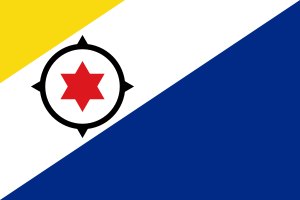
Bonaire
Bonaires flag
"Bonaire er en lille ø i Caribien som er en særlig kommune i Nederlandene, beliggende 20 km øst for Curaçao. Hovedstaden hedder Kralendijk. Øen er en særkommune i Nederlandene ligesom Sint Eustatius og Saba). Sammen med Aruba og Curaçao danner den gruppen kaldet ABC-øerne. Engelsk, papiamento og spansk er udbredte sprog, men det officielle sprog er nederlandsk. Bonaire betyder ""god luft"".